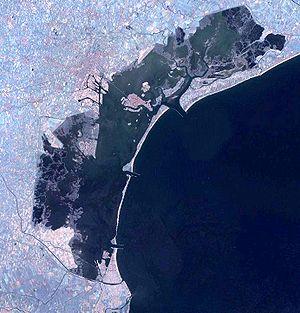
Une lagune est une étendue d'eau généralement peu profonde séparée de la mer par un cordon littoral. Souvent constitué de sable fin, ce cordon se modifie naturellement, il est vulnérable aux assauts de la mer et à diverses formes d'artificialisation. Les lagunes sont parfois appelées étangs littoraux.